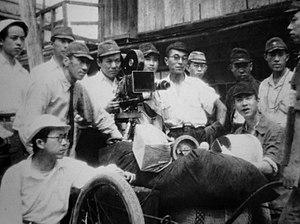
Les Demoiselles d'Izu (Tournage - 1945)
Les Demoiselles d'Izu est un film japonais de Heinosuke Gosho sorti en 1945.